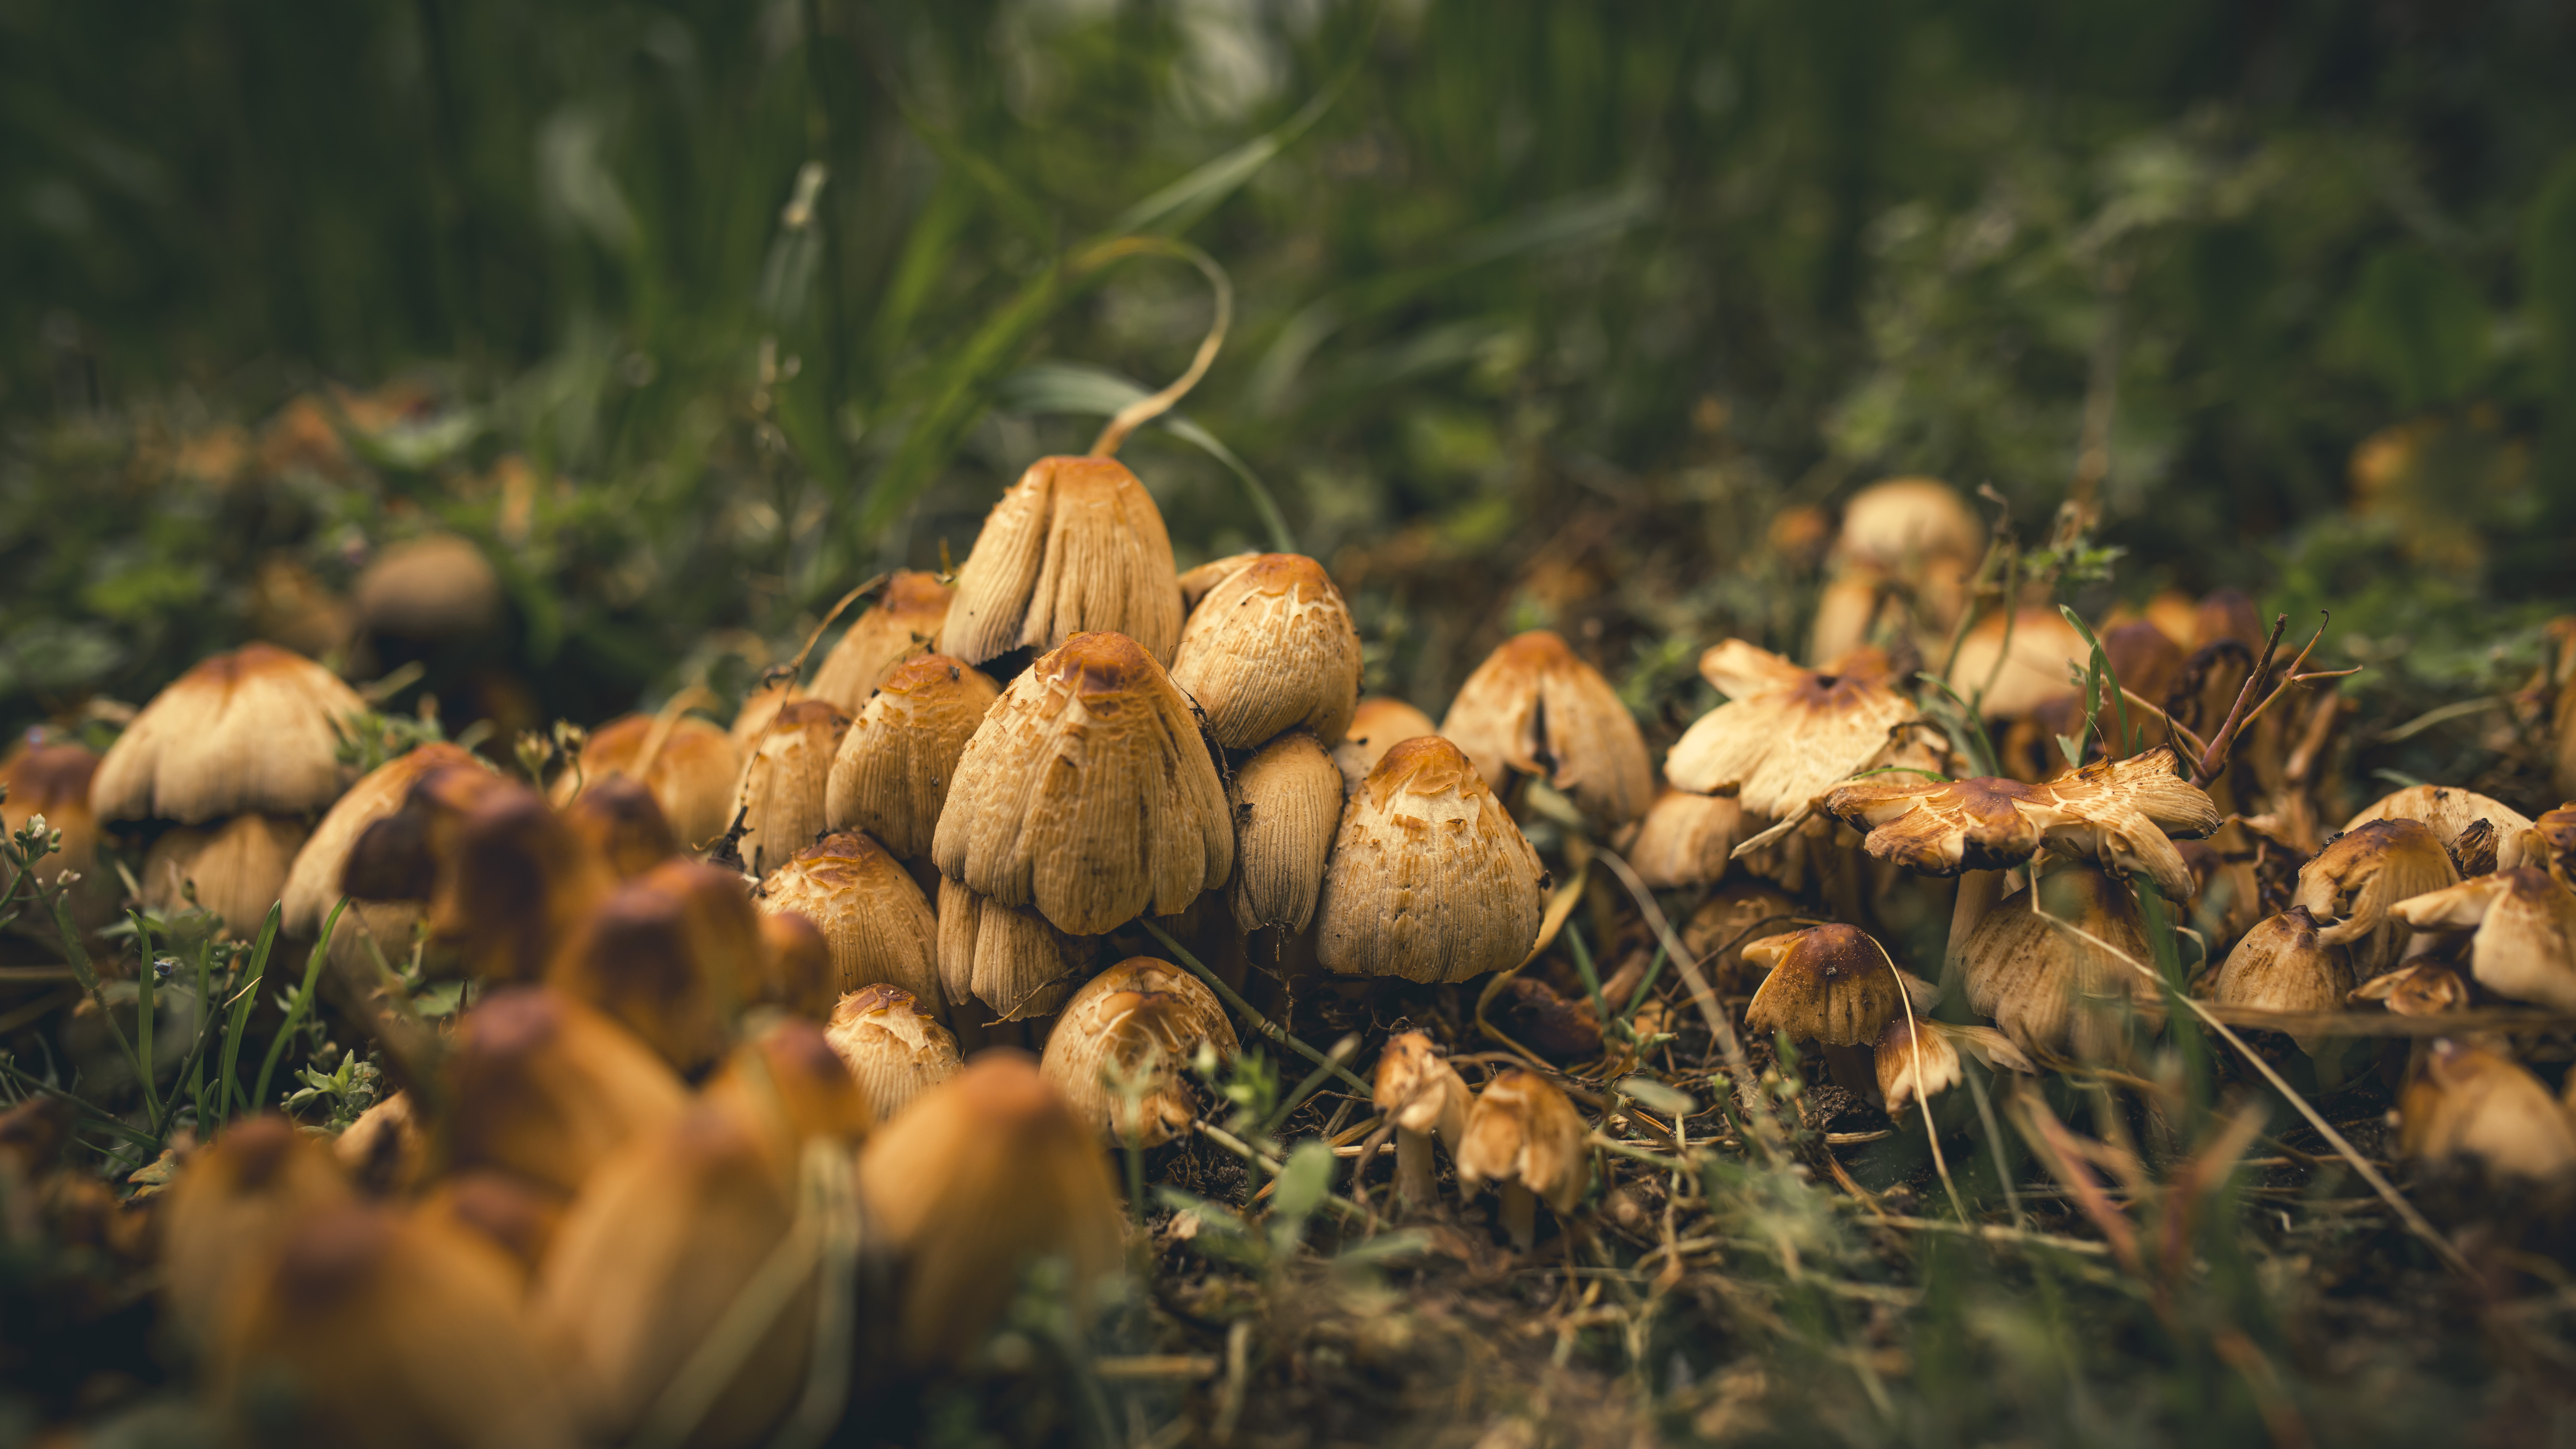
mushroom, fungus, garden, grass, moorland, forest, wood, natural landscape, plant, twig, terrestrial plant, agaricaceae, landscape, natural material, deciduous, bolete, macro photography, soil, natural foods, edible mushroom, plant stem, autumn, woodland, terrestrial animal, still life photography, agaricomycetes, wildlife, non vascular land plant, tree